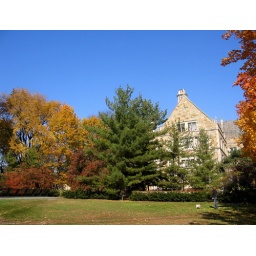
a new stone building is going to go up in this spot.